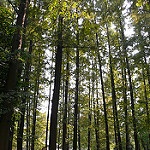
Label: forest